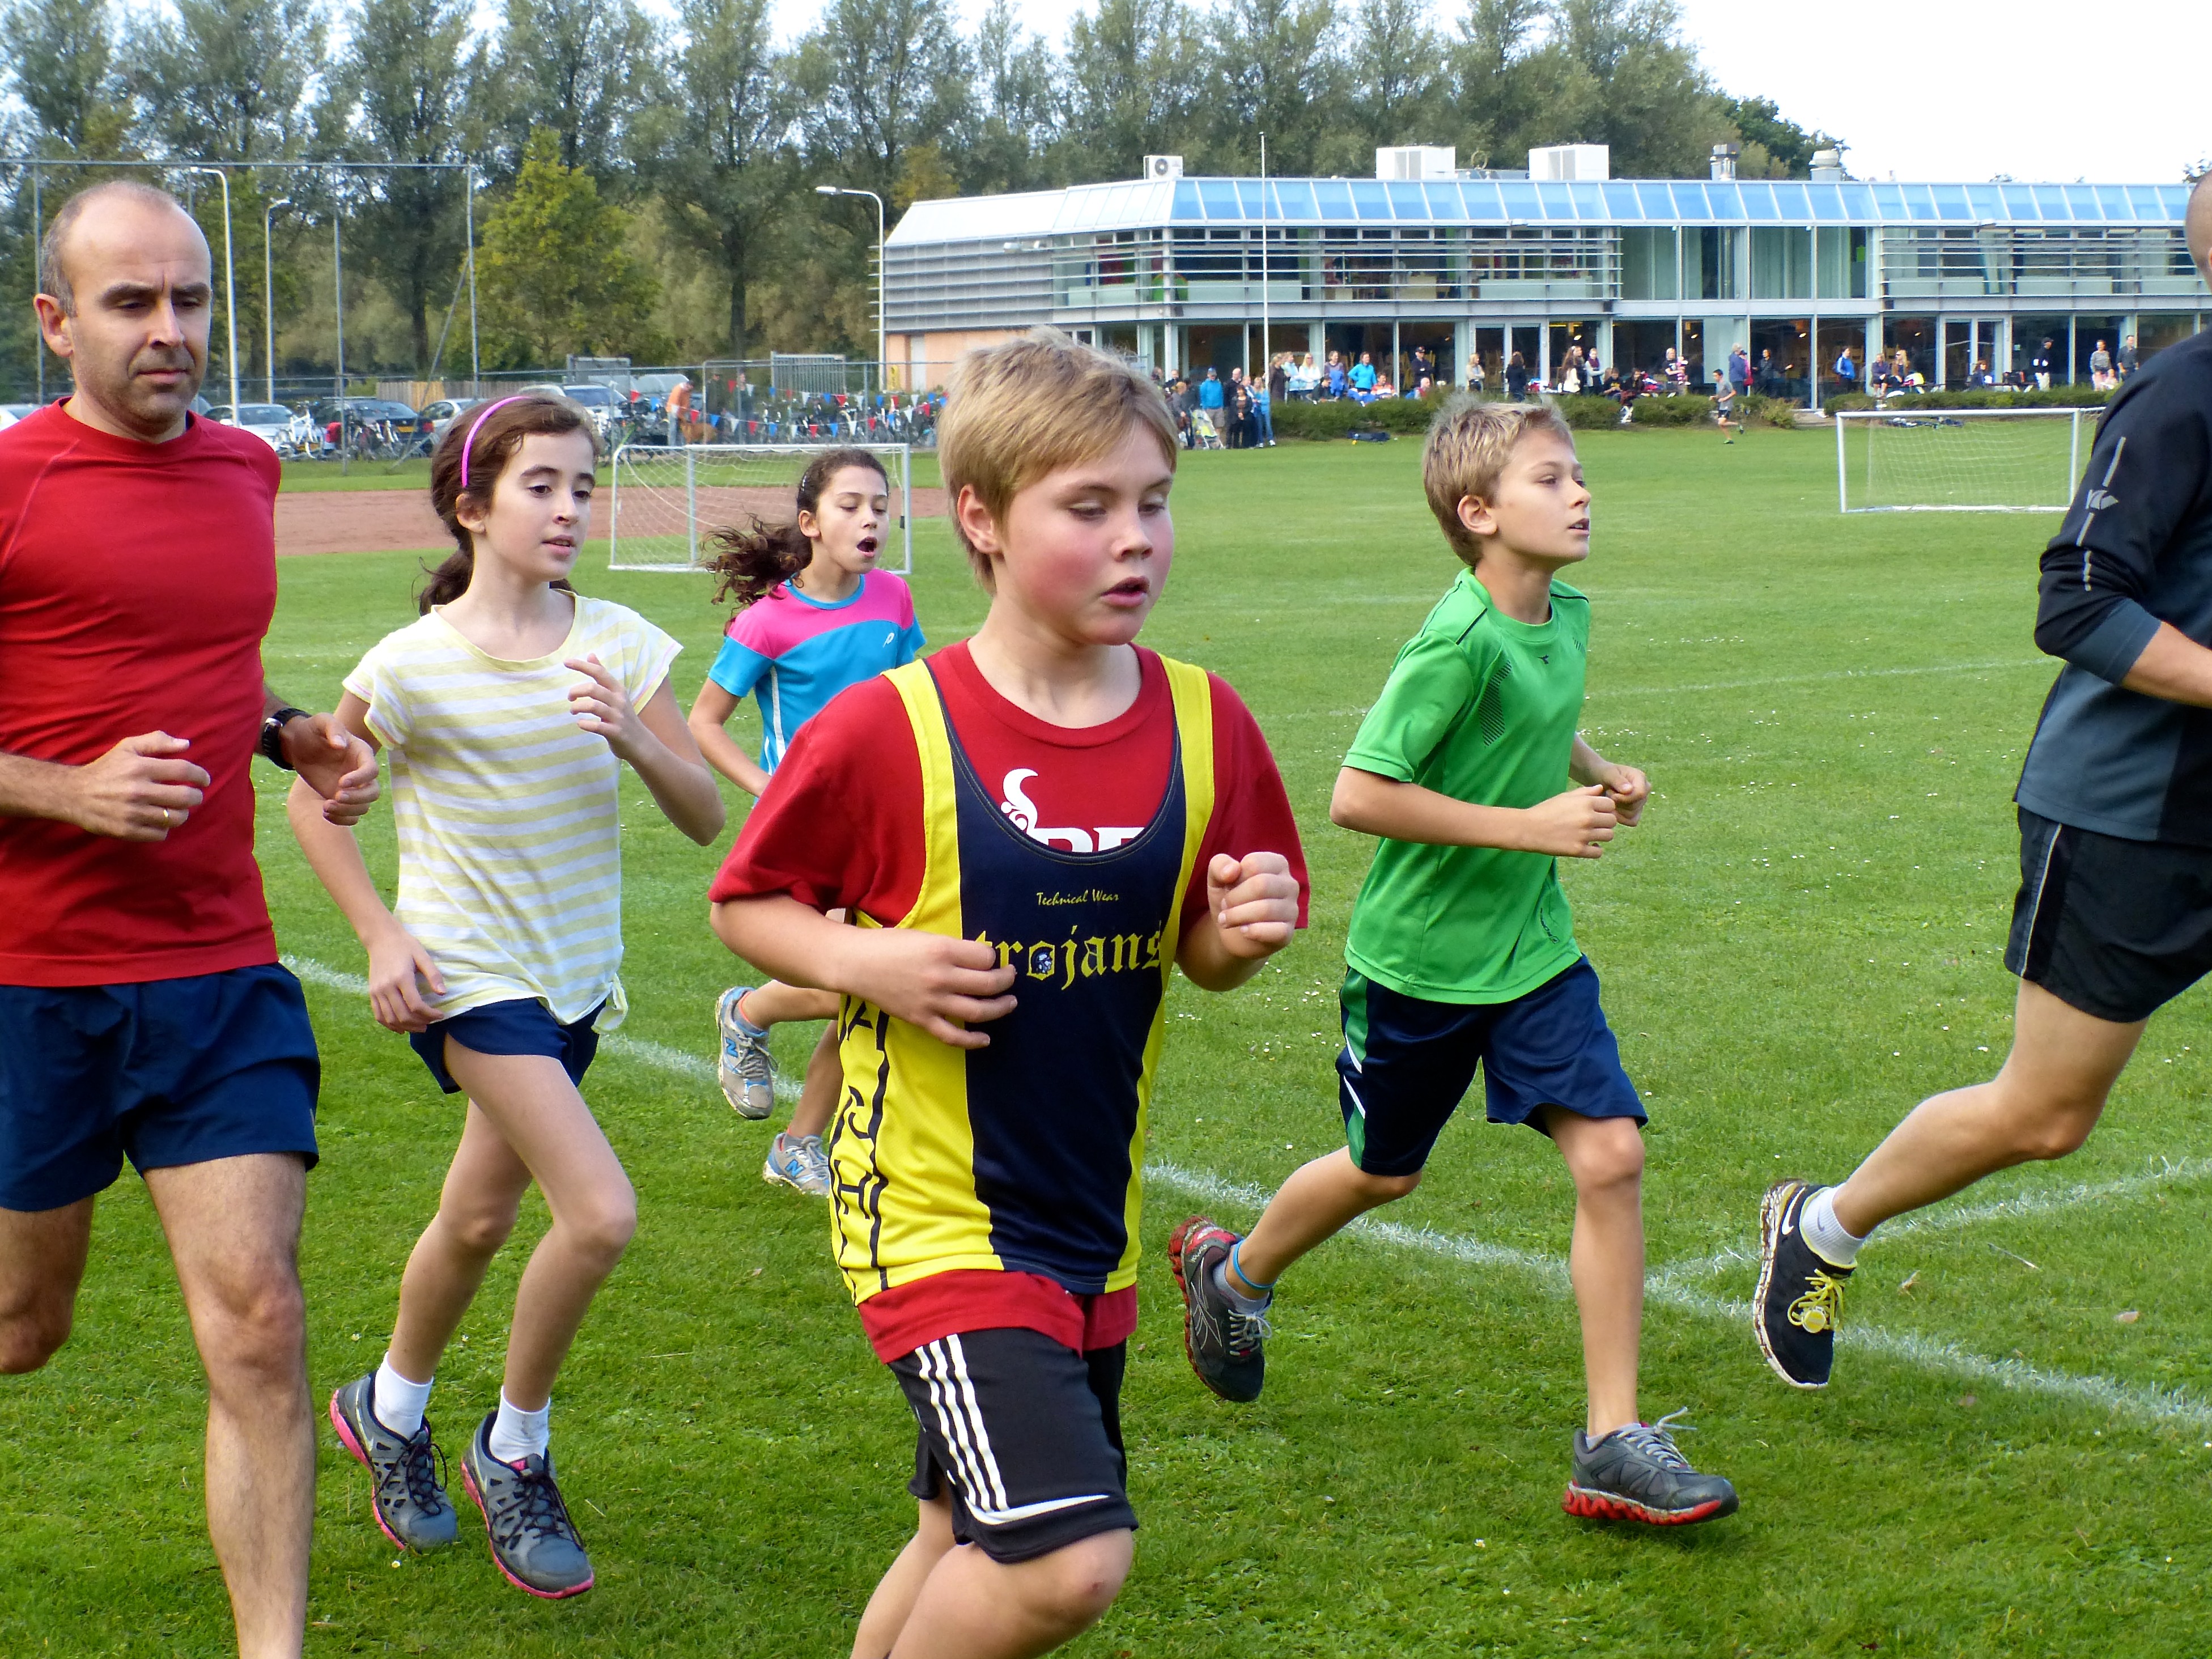
person, running, run, country, runner, cross, ash, hague, 2013, american, team, sports, school, endurance, athletics, sprint, physical exercise, human action, endurance sports, duathlon, cross country running